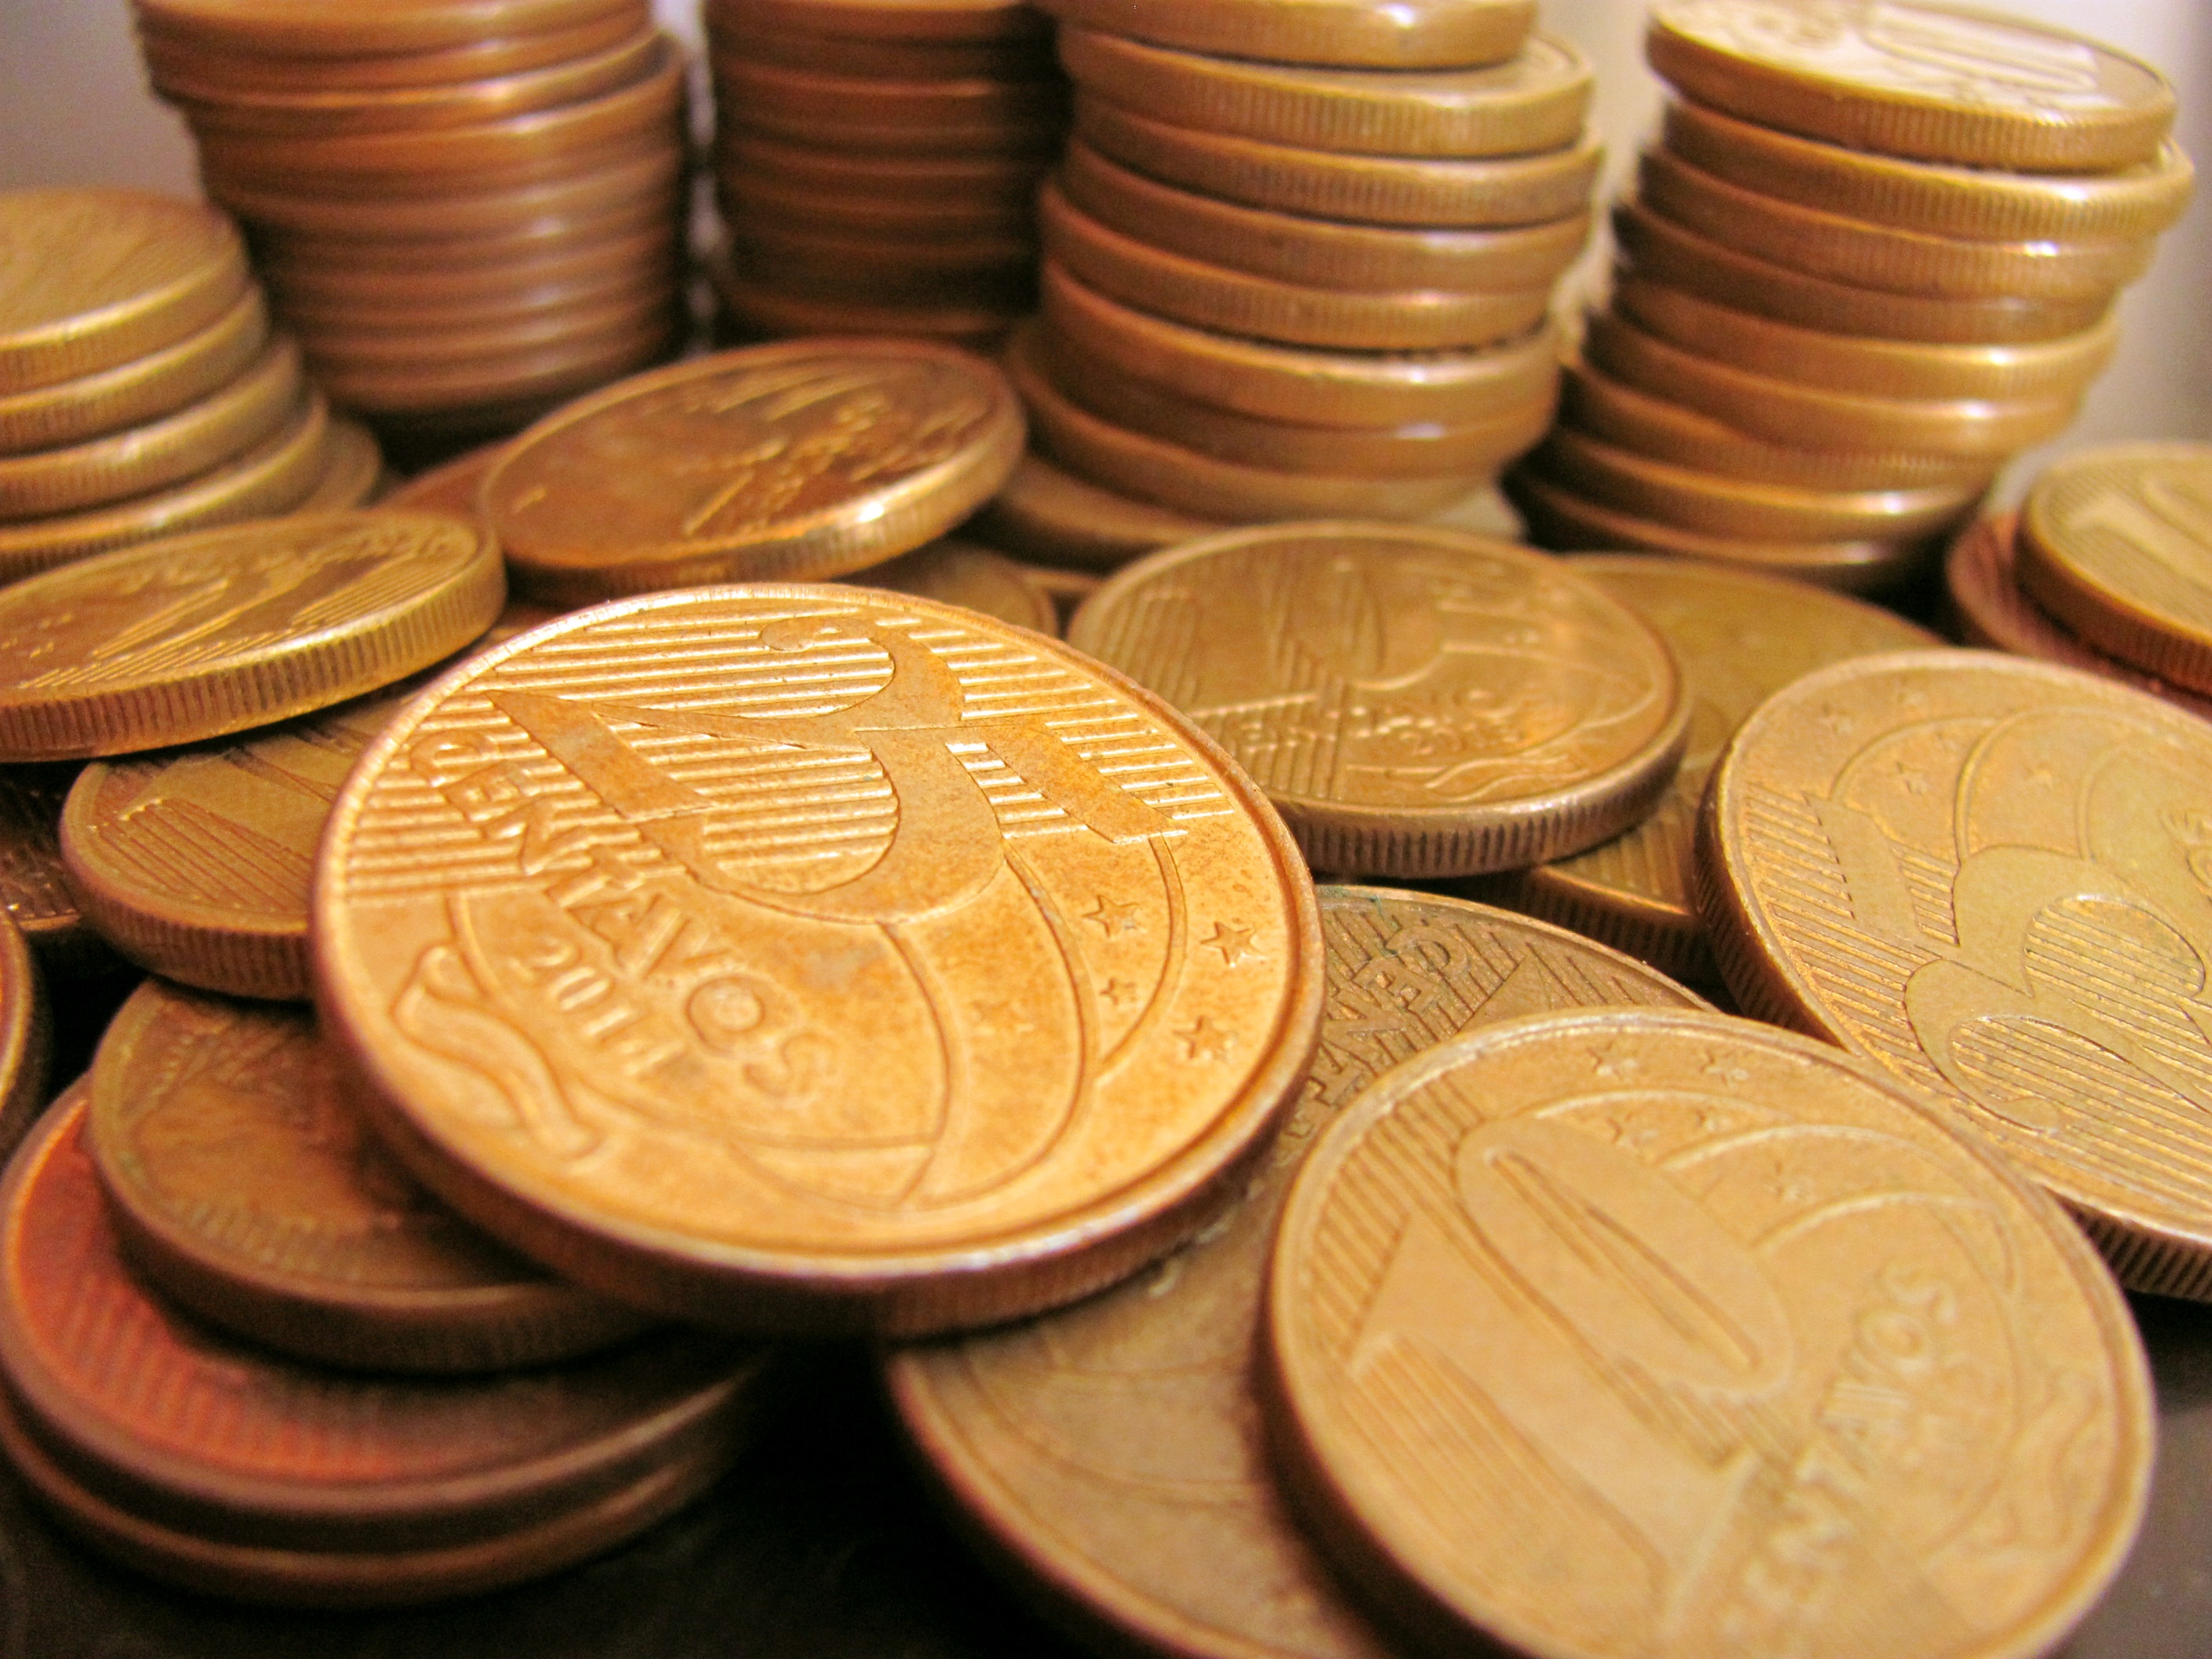
money, material, cash, currency, coin, real, economy, income, savings, coins, finance